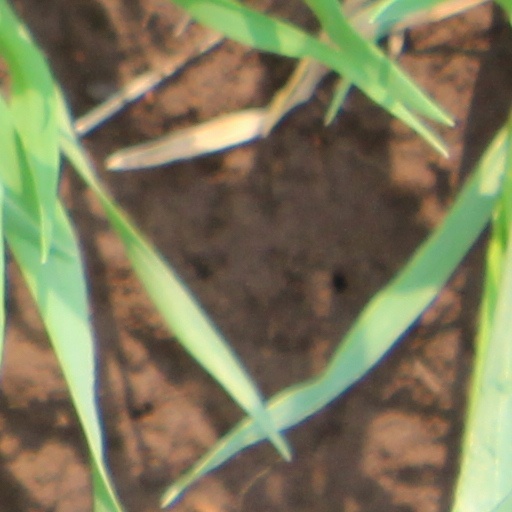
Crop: wheat